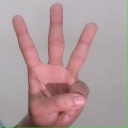
अक्षर: व